Maremmano-Abruzzese Sheepdog

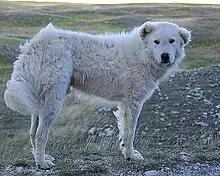
A working dog on the Gran Sasso of Abruzzo

The first registration of the Maremmano in the "Libro delle Origini Italiano" of the Kennel Club Italiano, as it was then called, was of four dogs in 1898. There were no further registrations for many years. In 1940 there were 17 dogs registered. The first standard for the breed was drawn up in 1924 by Luigi Groppi and Giuseppe Solaro.